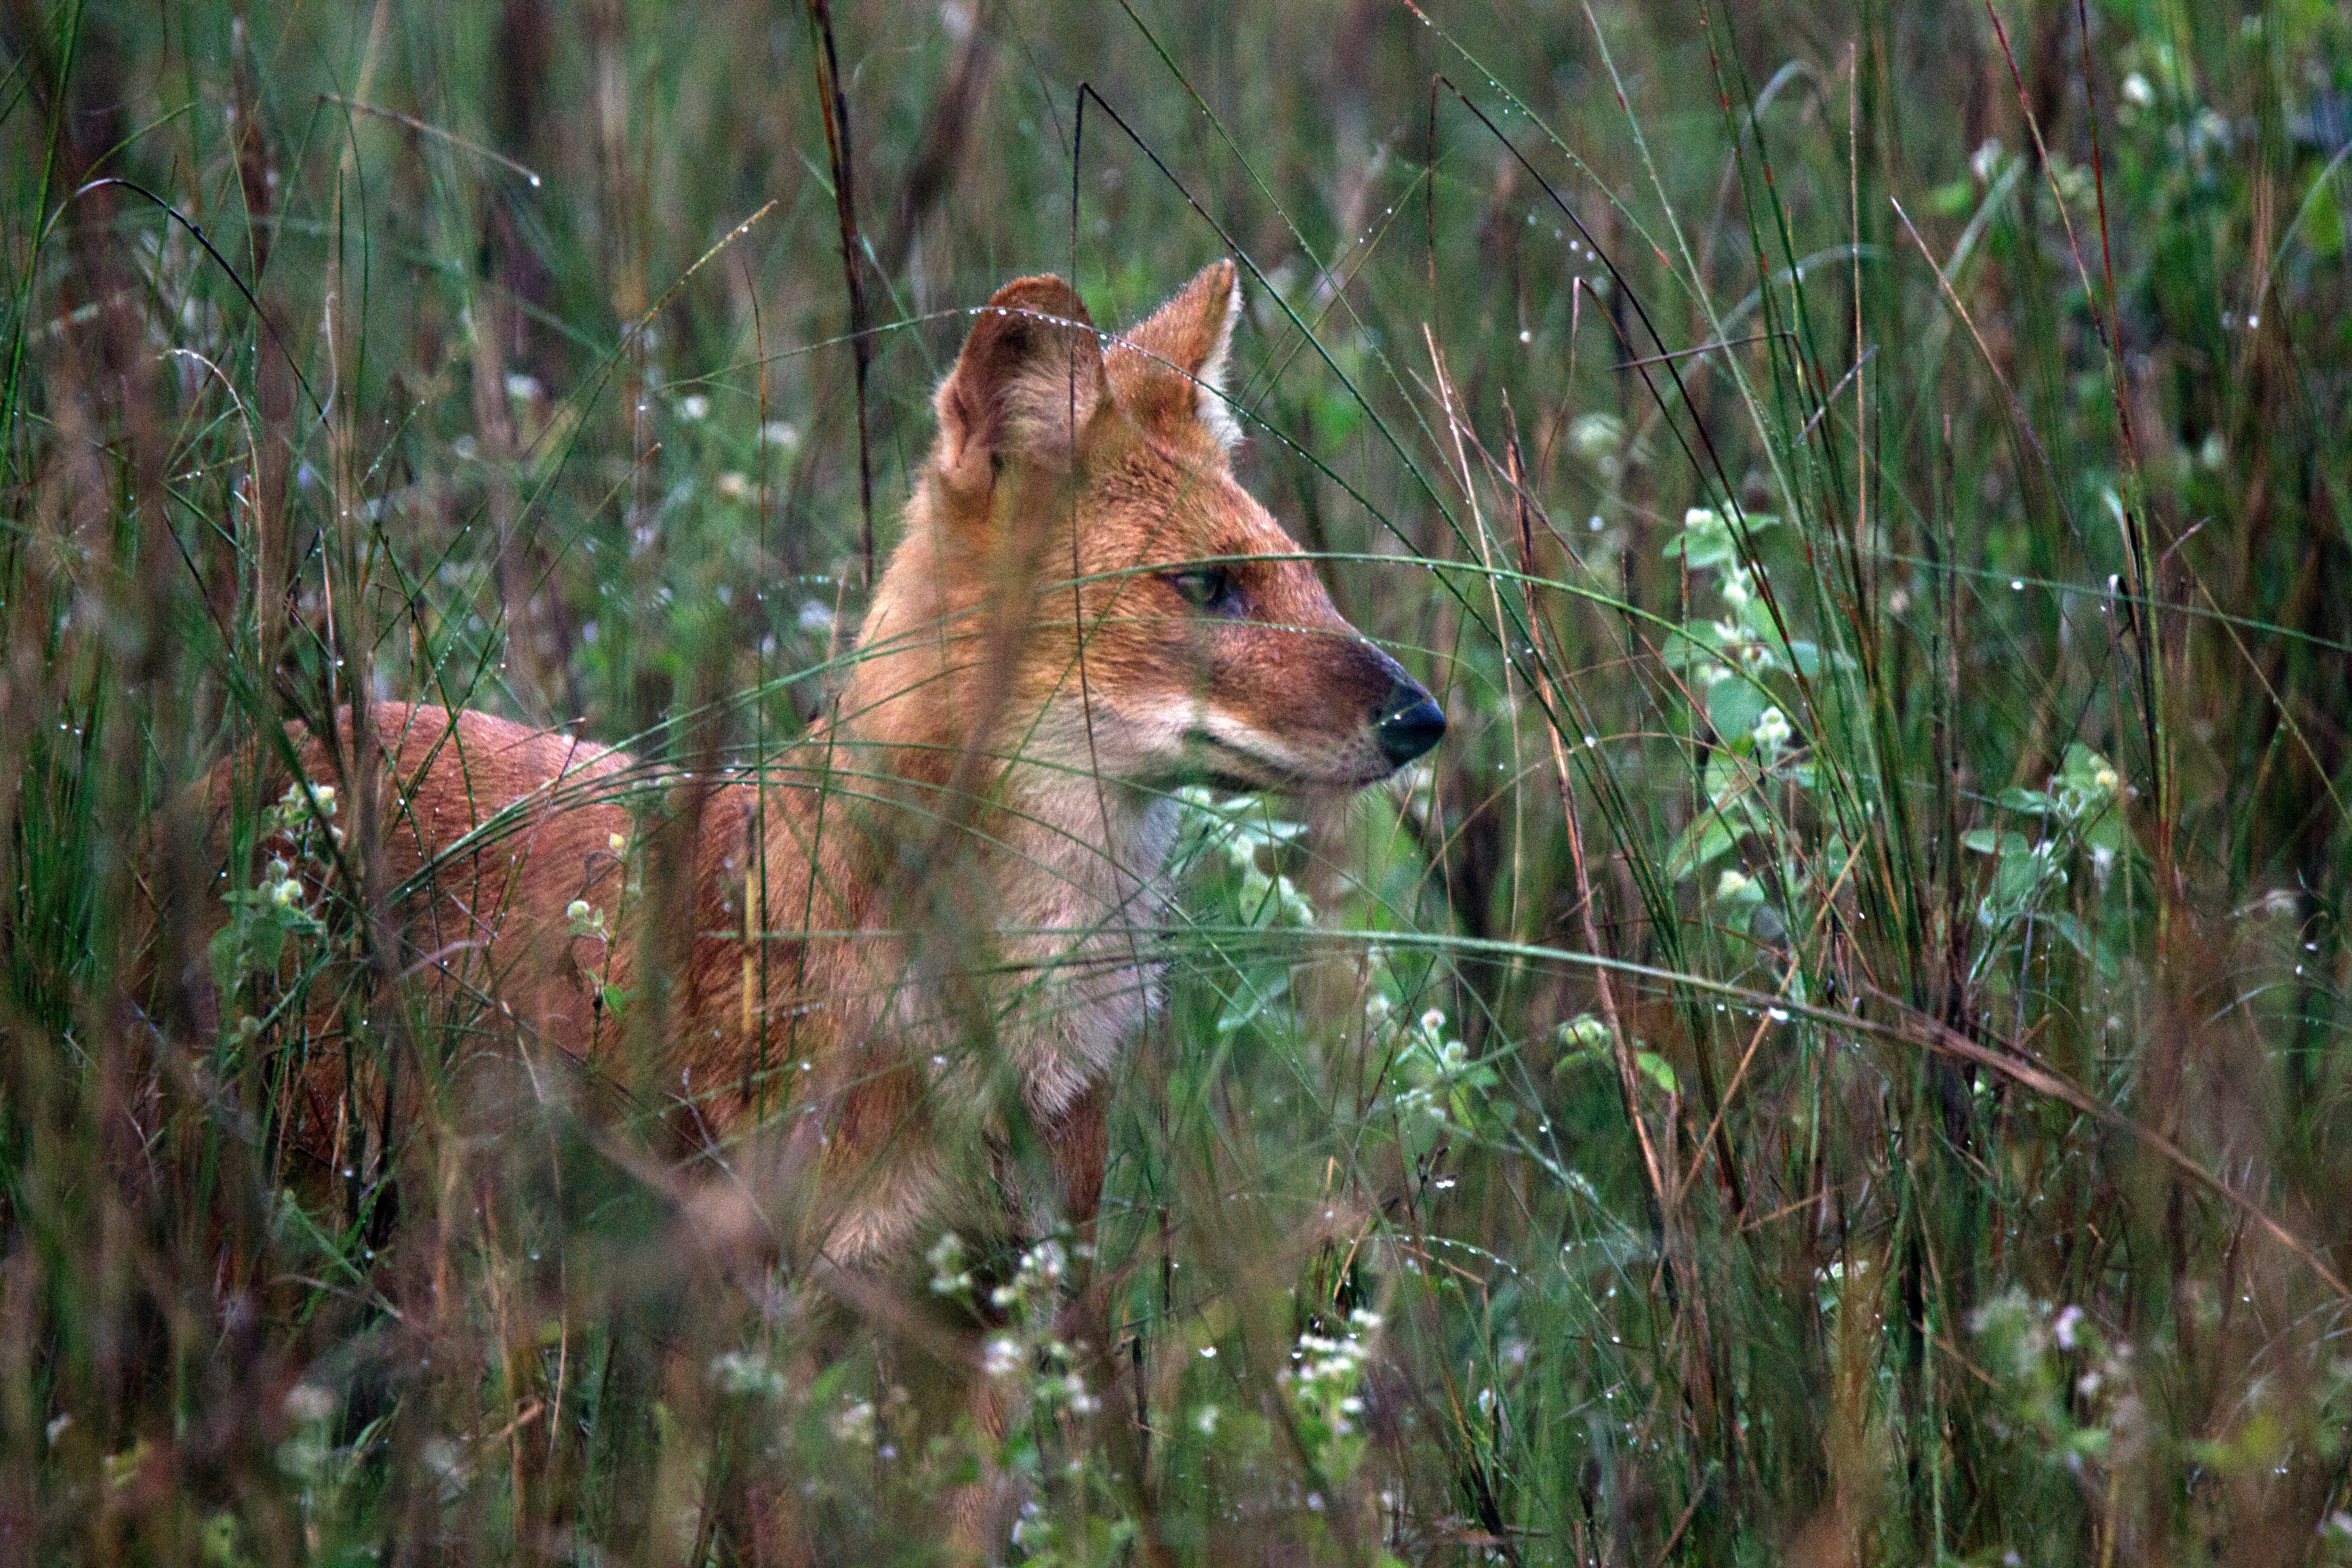
wildlife, mammal, fox, fauna, red fox, vertebrate, habitat, jackal, natural environment, dog like mammal, red wolf, kit fox, dhole